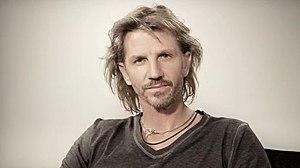
Jorge Facundo Arana Tagle Von Berbard est un acteur argentin.